Fulton County Courthouse (Indiana)

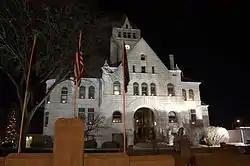
Fulton County Courthouse

The Fulton County Courthouse is a historic courthouse located at Rochester, Fulton County, Indiana. It was built in 1895–1896, and is a four-story, Richardsonian Romanesque style limestone building. It has a cross-hall plan and features a central bell and clock tower with a pyramidal roof. In addition to the courthouse, the grounds have four memorials: one for the Pottawatomies' Trail of Death, a cornerstone for the Rochester College, and two war memorials.